Crop rotation

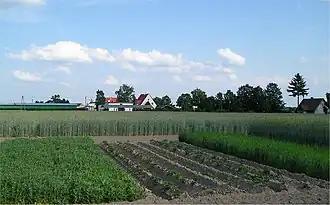
Effects of crop rotation and monoculture at the Swojec Experimental Farm, Wrocław University of Environmental and Life Sciences. In the front field, the "Norfolk" crop rotation sequence (potatoes, oats, peas, rye) is being applied; in the back field, rye has been grown for 58 years in a row.

Crop rotation is the practice of growing a series of different types of crops in the same area across a sequence of growing seasons. This practice reduces the reliance of crops on one set of nutrients, pest and weed pressure, along with the probability of developing resistant pests and weeds.